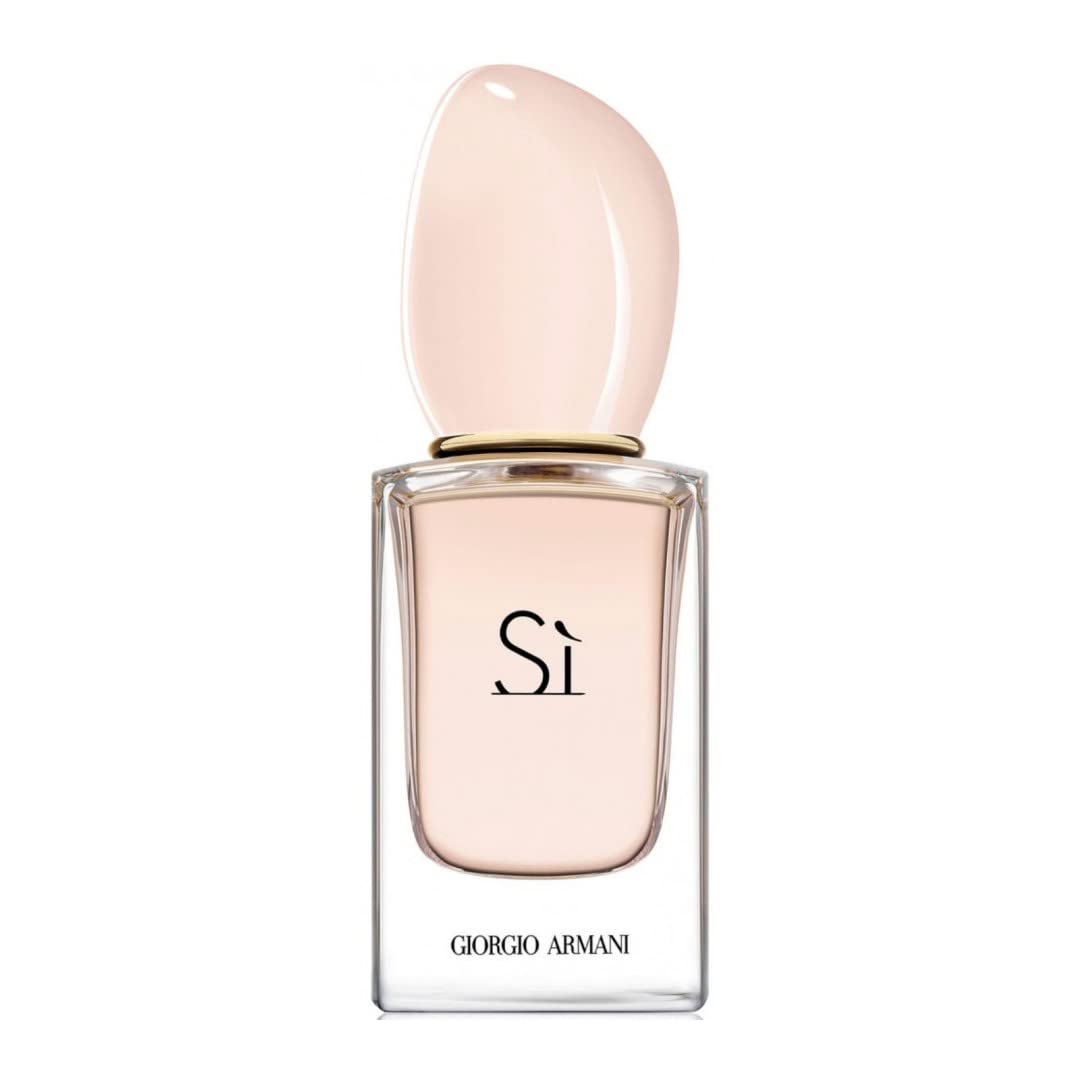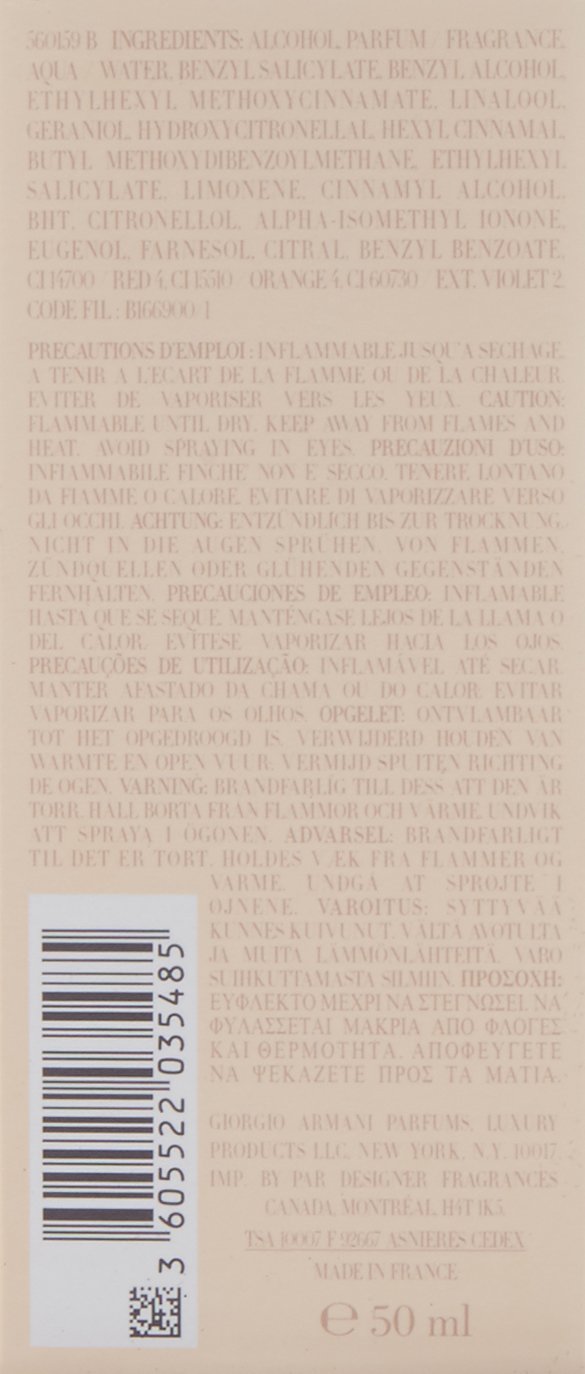
Giorgio Armani Eau De Toilette Si Spray for Women, 1.7 Ounce
Category: All Beauty
Giorgio Armani Eau De Toilette Si Spray for Women, 1.7 Ounce
Features: Design house: Giorgio Armani | Scent name: Si | Gender: Women's